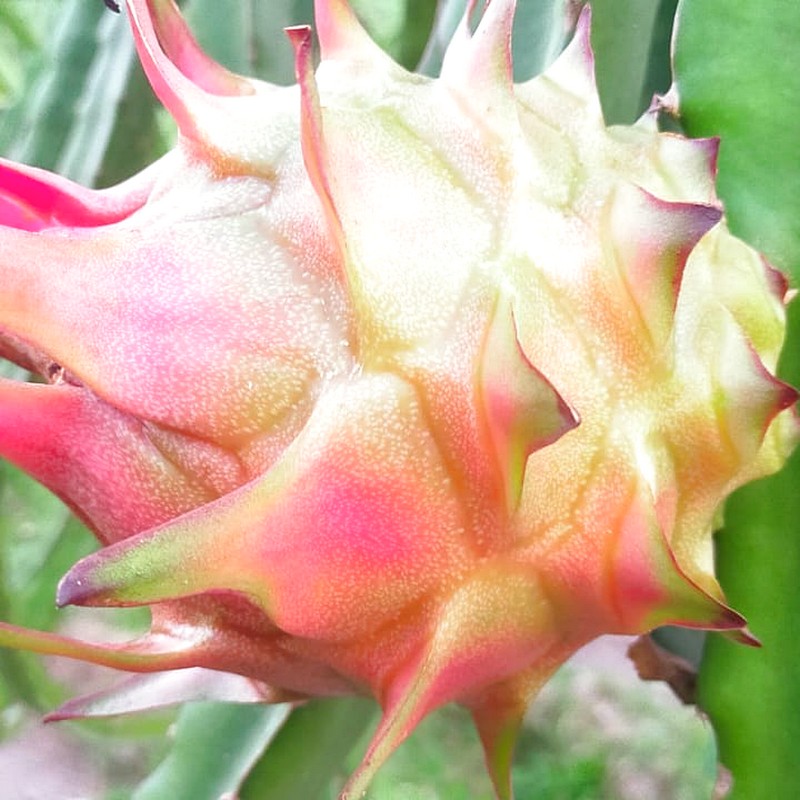
Label: Mature Dragon Fruit